Bureau of Buddhist and Tibetan Affairs

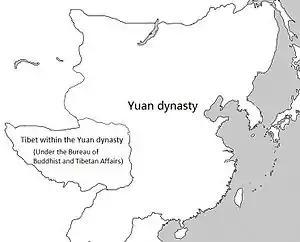
The region under the administration of the Bureau of Buddhist and Tibetan Affairs (Xuanzheng Yuan) within the Yuan dynasty.

The Bureau of Buddhist and Tibetan Affairs, or Xuanzheng Yuan was a government agency of the Mongol-led Yuan dynasty of China to handle Buddhist affairs across the empire in addition to managing the territory of Tibet. It was originally set up by Kublai Khan in 1264 under the name Zongzhi Yuan or the "Bureau of General Regulation", before it was renamed in 1288.